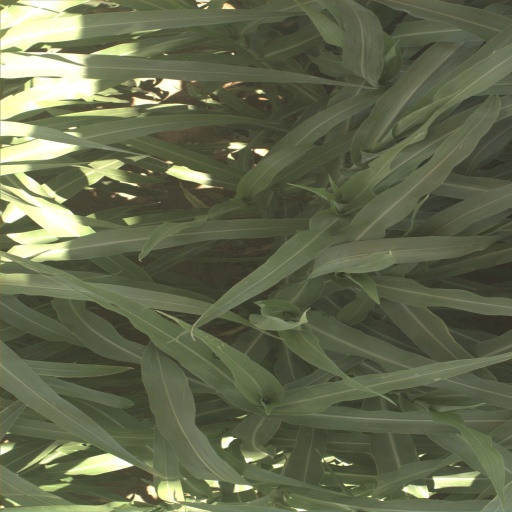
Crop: sorghum